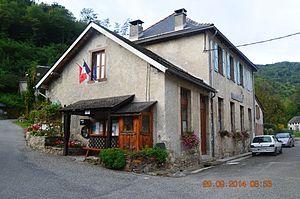
Augirein est une commune française, située dans le département de l'Ariège en région Occitanie.